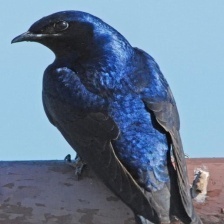
Species: PURPLE MARTIN
Scientific name: PROGNE SUBIS